City of Asylum

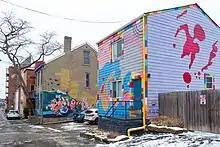
City of Asylum's houses provides residences to writers in exile.

Huang Xuang wanted to carve a poem into a mountain, but took Samuels' suggestion that he paint the poems on his house. The building became known as House Poem, and people have slipped their own poems into the mail slot. Other writers followed suit; as of 2021, five City of Asylum houses on Sampsonia Way have murals.